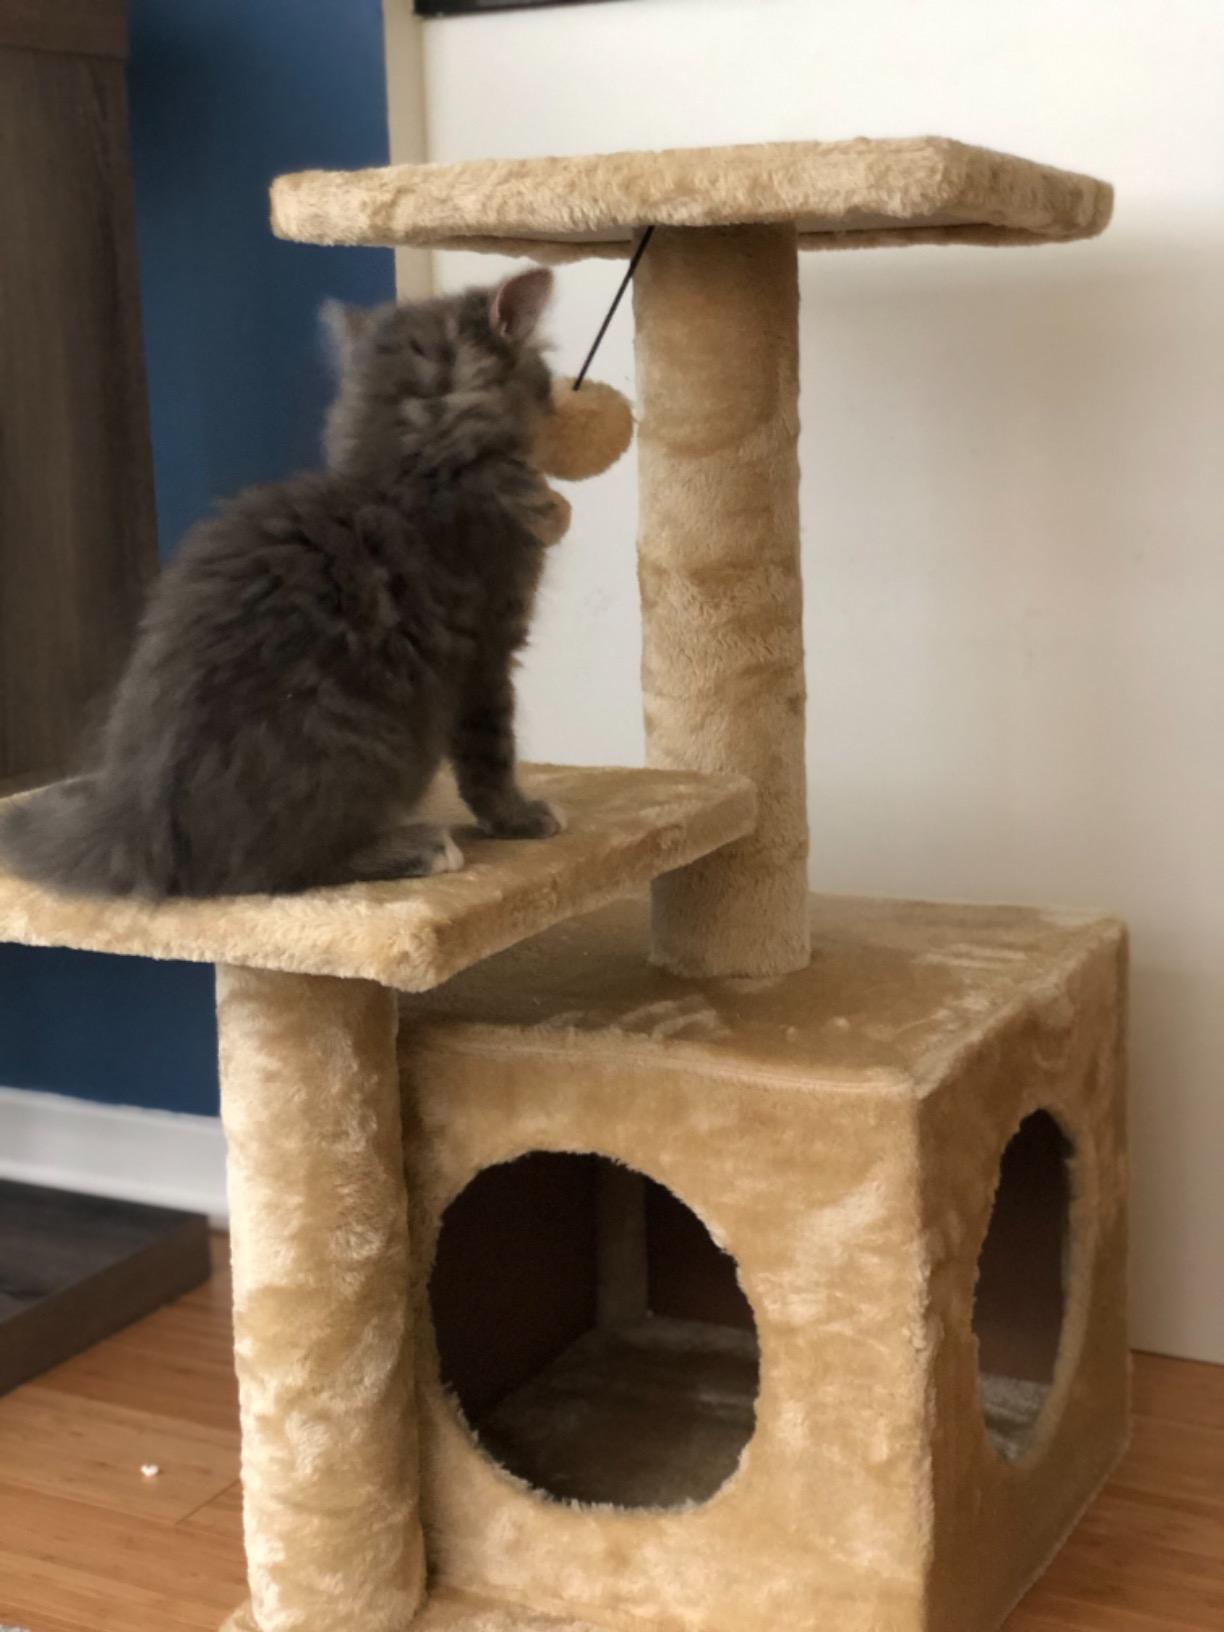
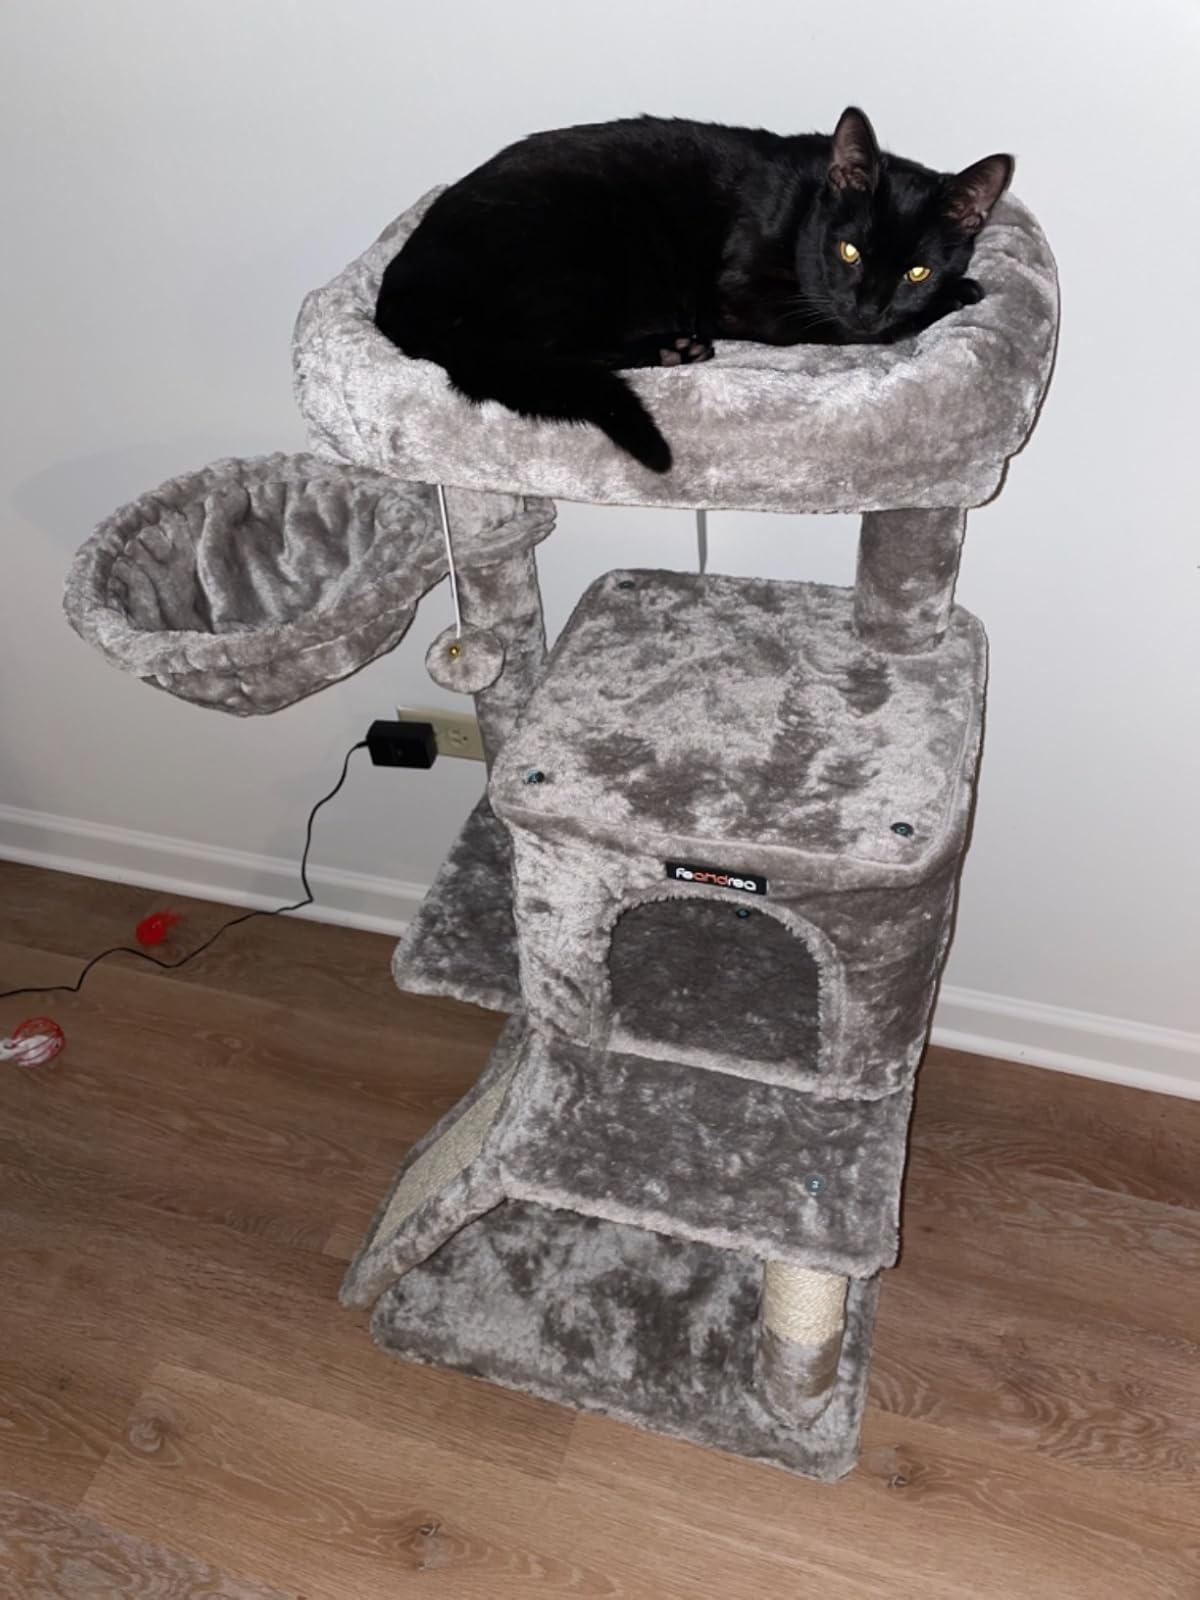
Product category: items_cat tree
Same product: no